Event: Nepal Earthquake
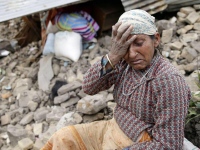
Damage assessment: damage